Dr. Frank W. Epley Office

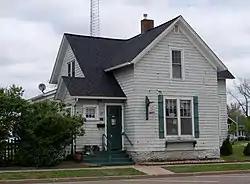
Dr. Frank W. Epley Office

The Dr. Frank W. Epley Office is located in New Richmond, Wisconsin. It was added to the National Register of Historic Places in 1988.